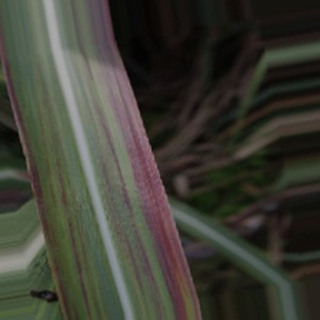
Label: sugarcane_bacterial_blight